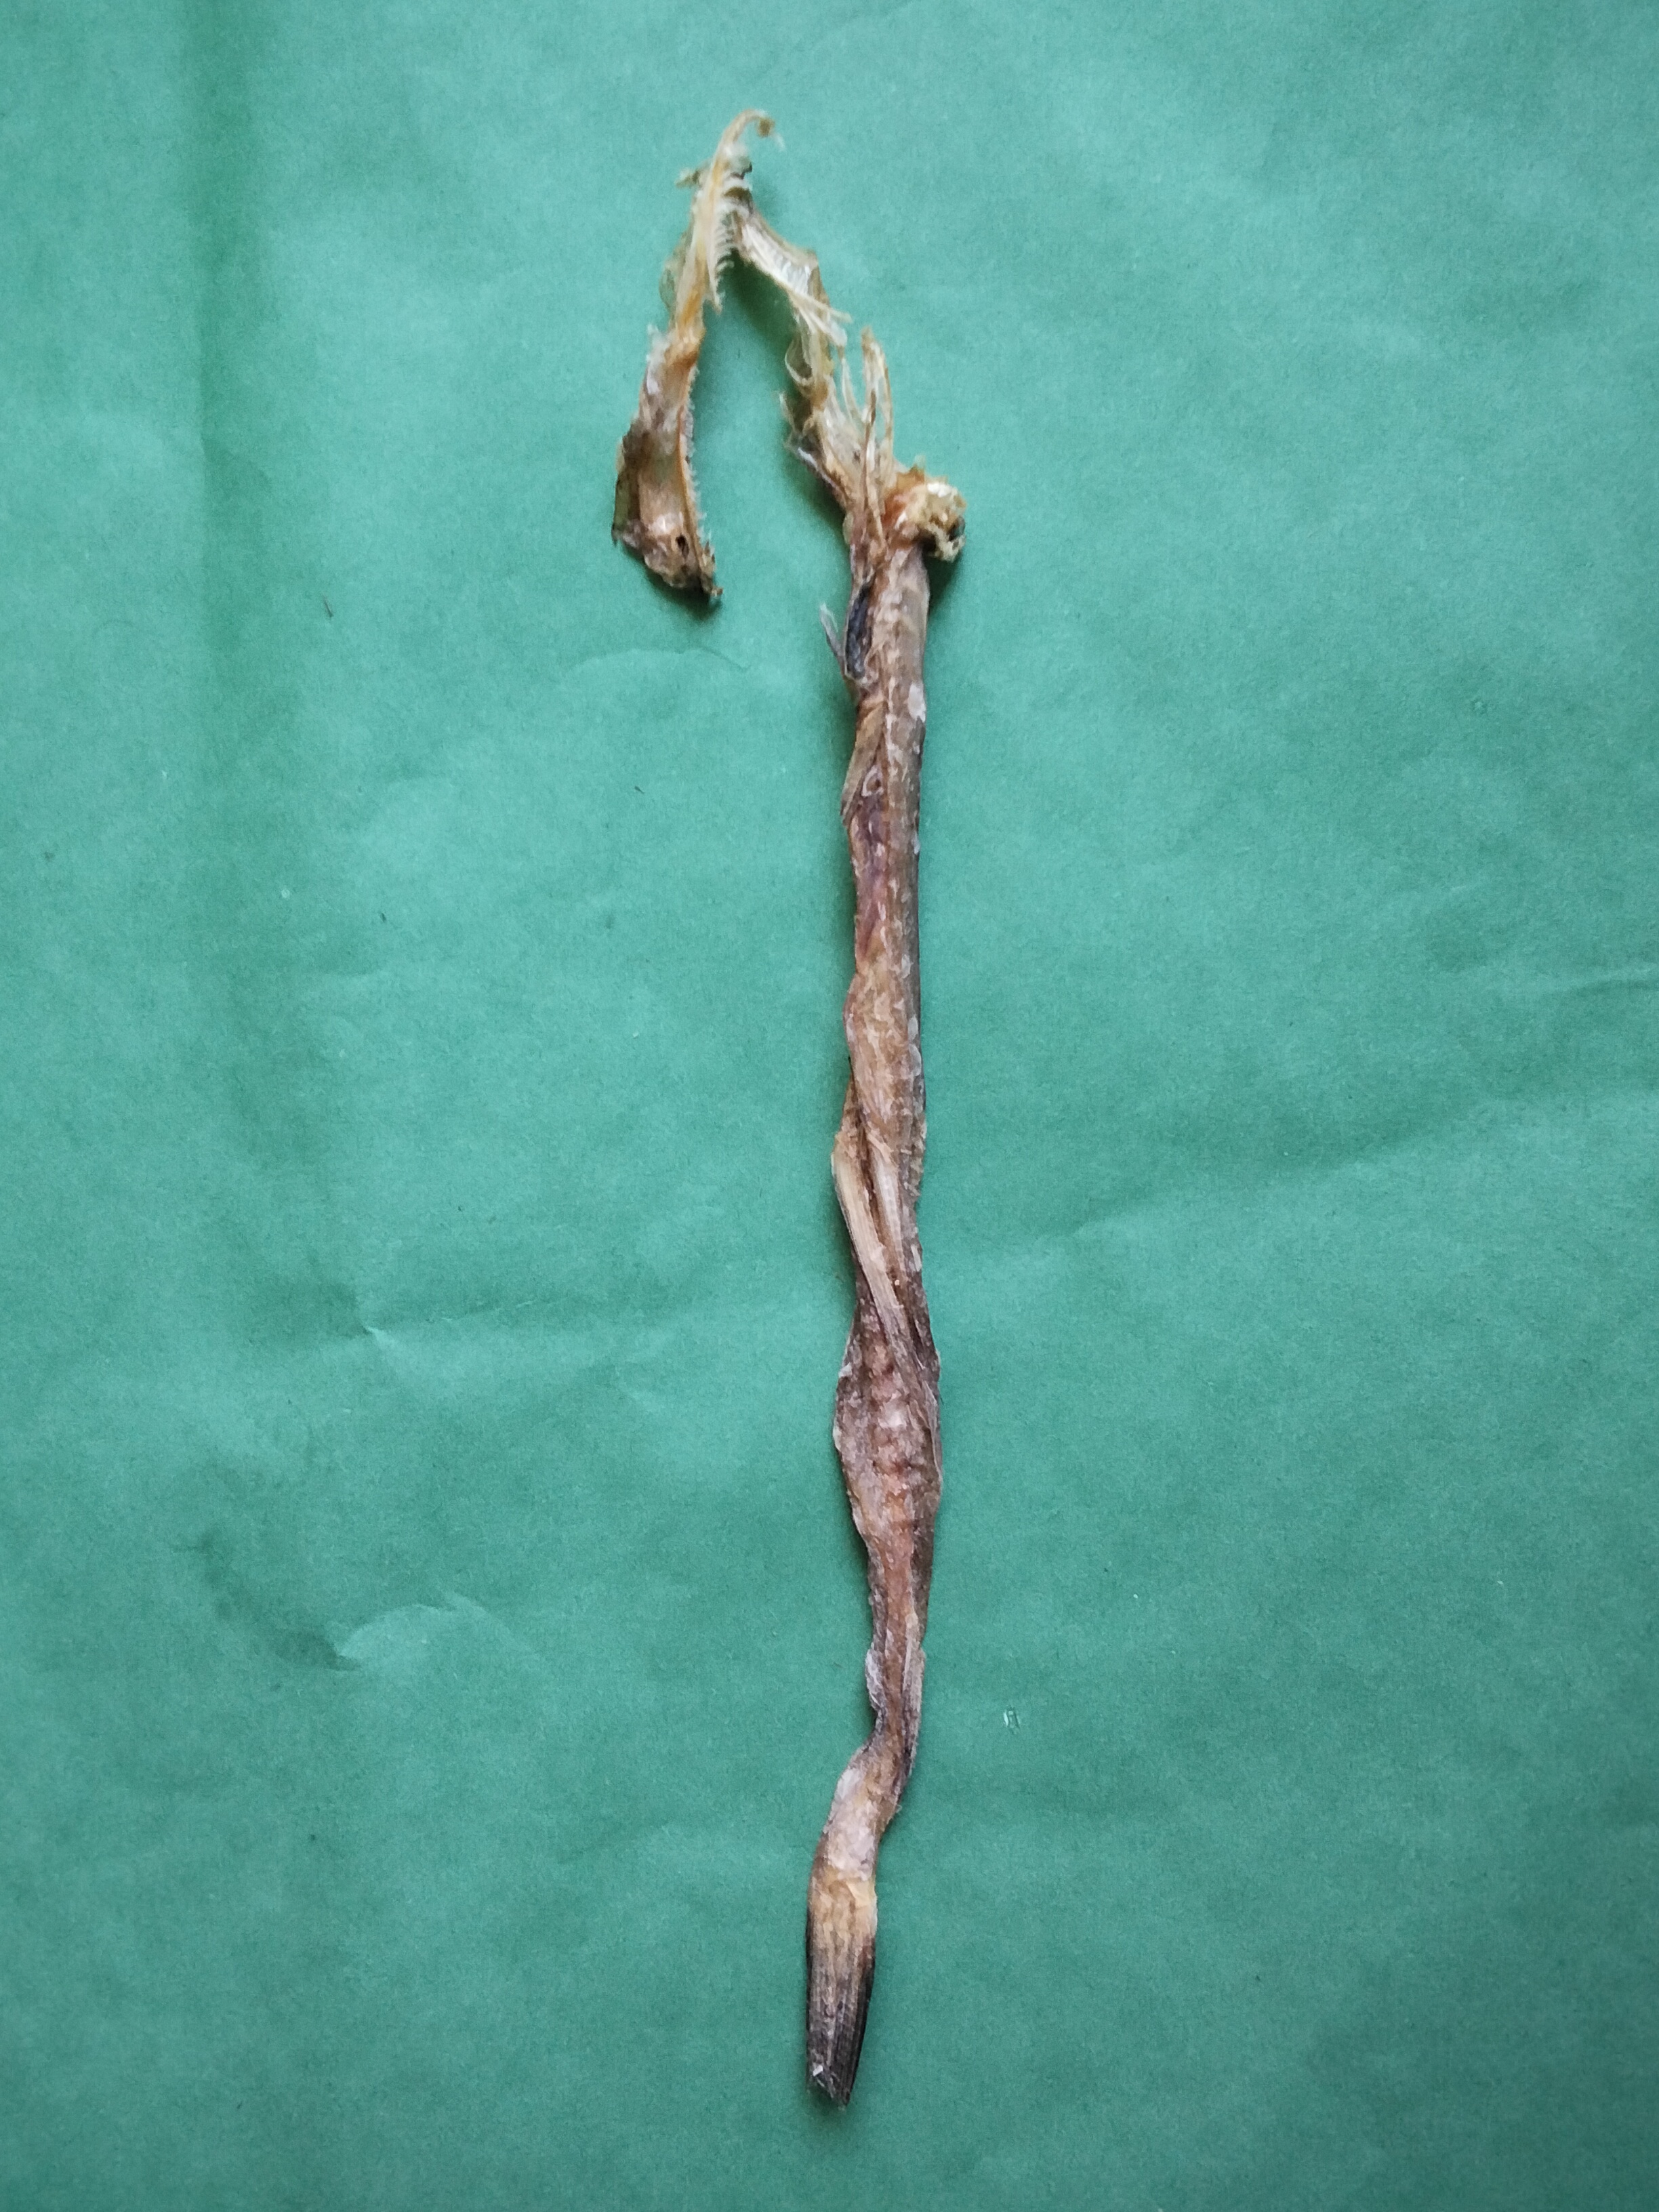
Species: Loitta